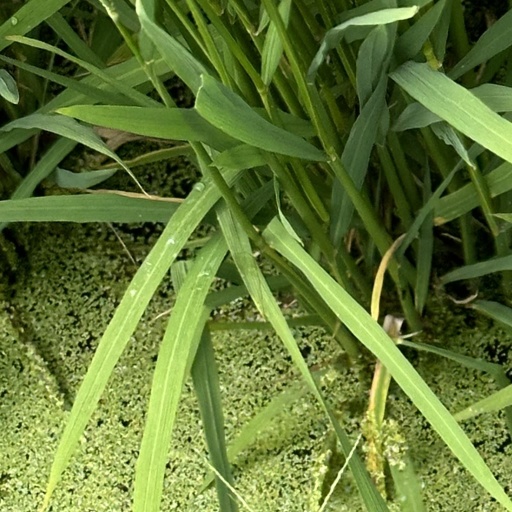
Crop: rice